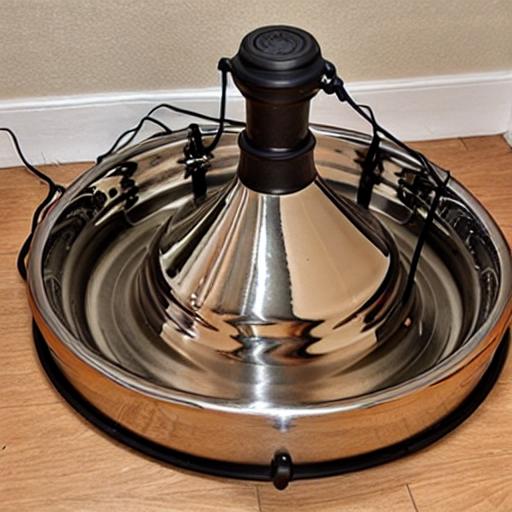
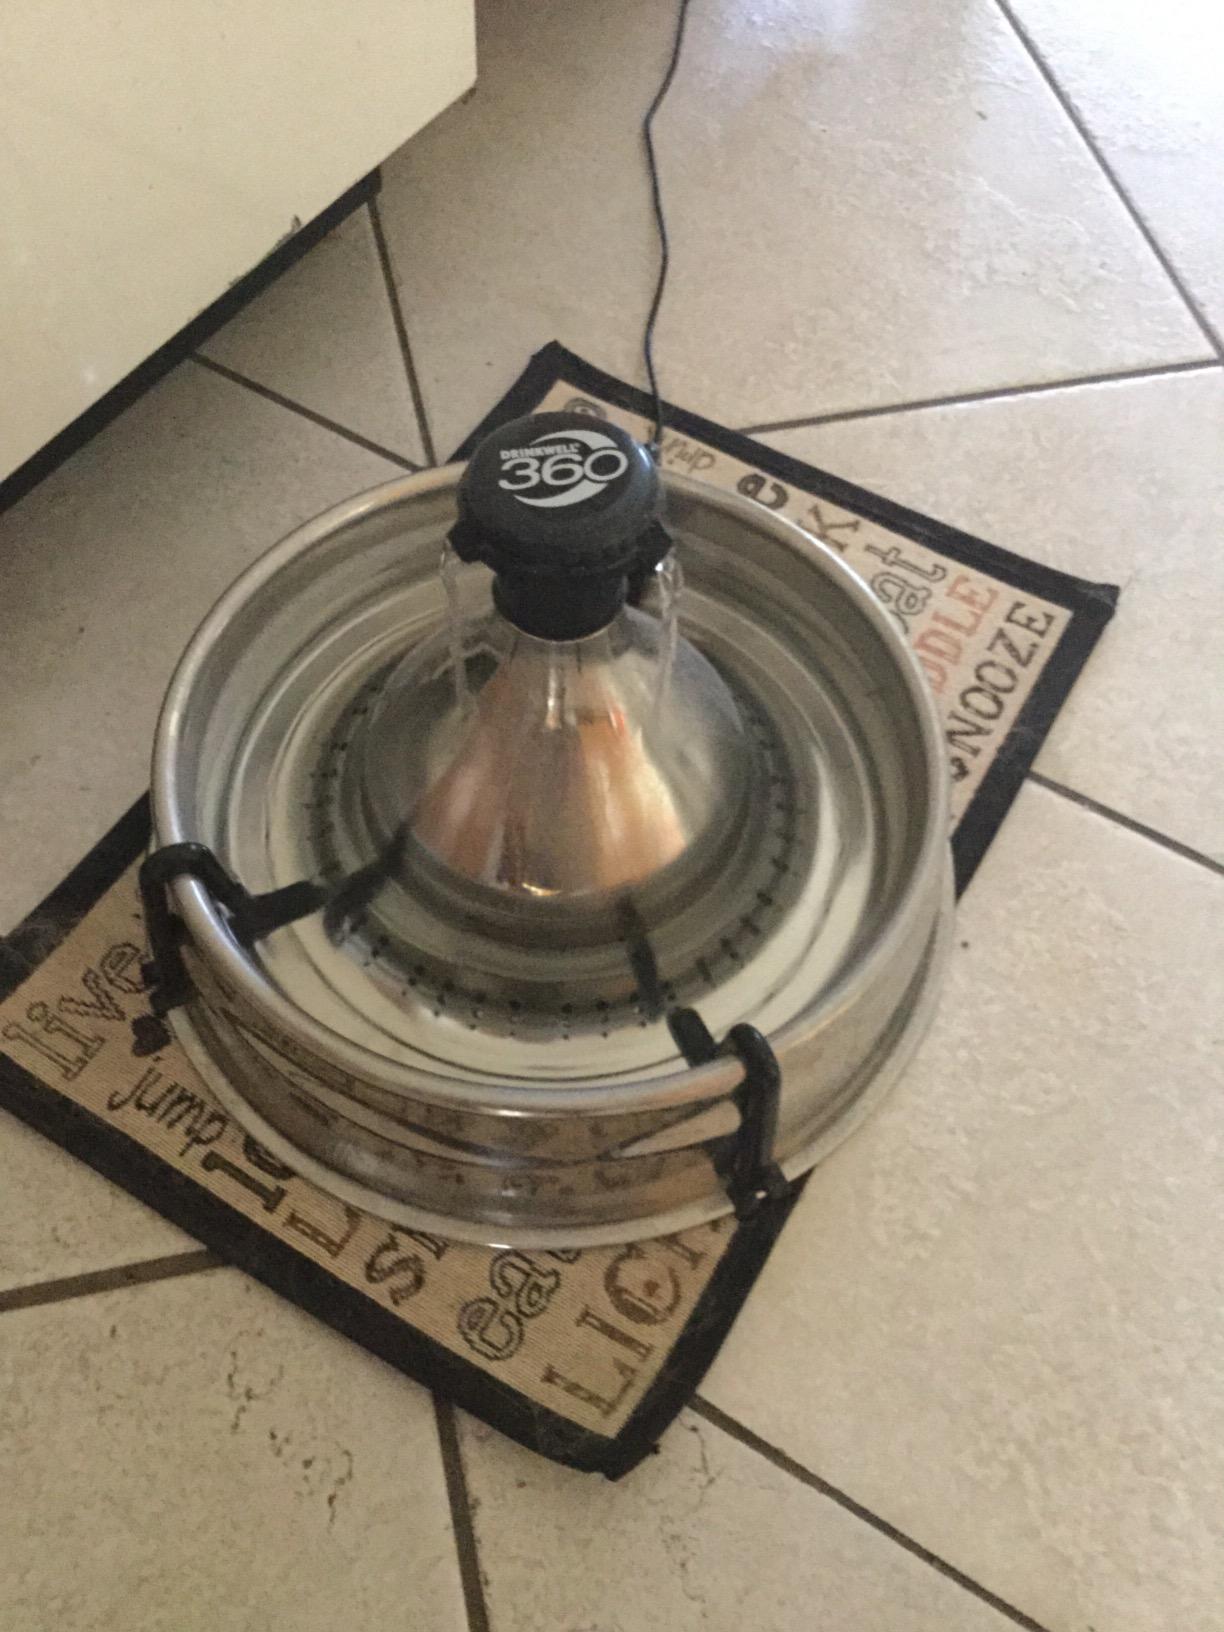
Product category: items_bowl
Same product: no